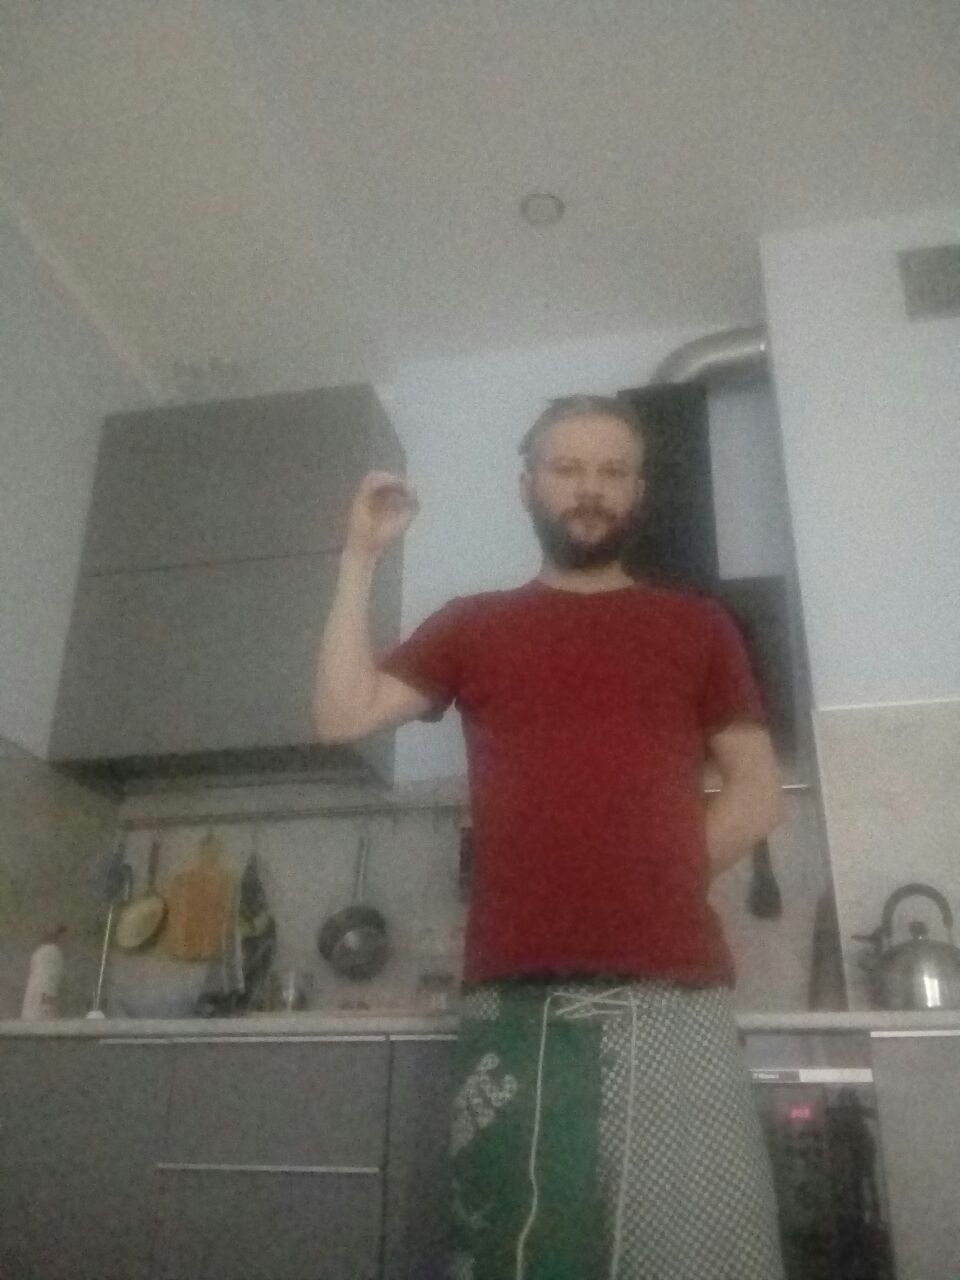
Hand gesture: grip